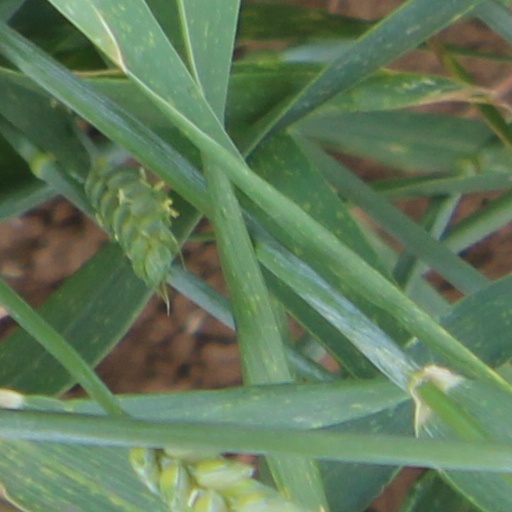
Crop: wheat